History of the lithium-ion battery

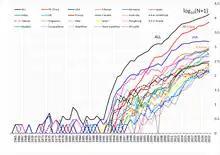
The number of non-patent publications about lithium-ion batteries grouped by authors' country vs. publication year.

In 2017 (2 years before the 2019 Nobel Prize in Chemistry was awarded) George Blomgren offered some speculations on why Akira Yoshino's group produced a commercially viable lithium-ion battery before Jeff Dahn's group: